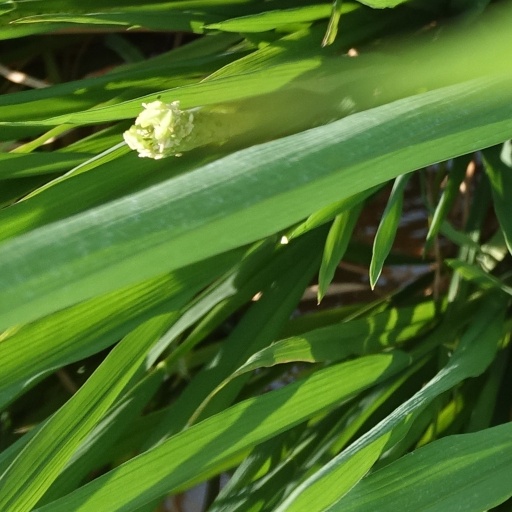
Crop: rice